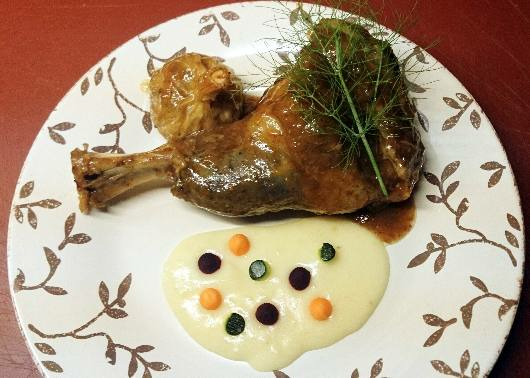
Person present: No